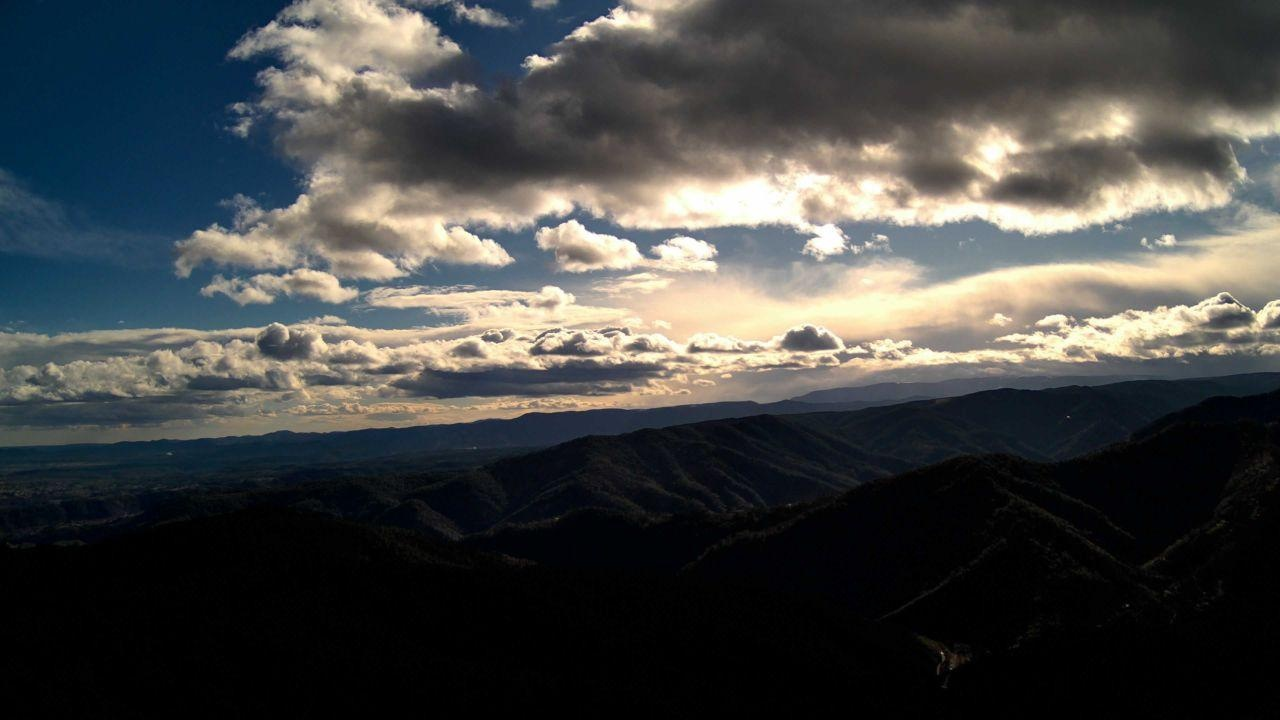
Fire: no
Smoke: no